Patras

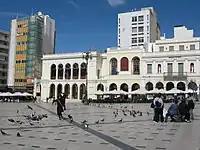
Georgiou I Square

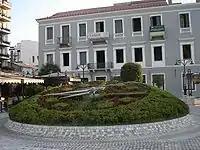
Trion Symmachon Square and clock with the former hotel Metropolis in the background

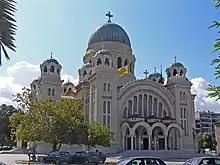

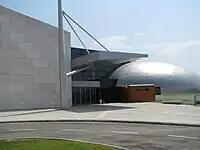
The entrance of the new Archaeological Museum of Patras

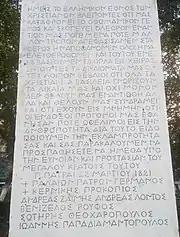
The declaration of the revolutionaries of Patras (1821), engraved on a stele, Saint George Square

Patras and its region is home to various Ancient Greek, Roman and Byzantine Monuments, including the Roman Odeon of Patras, the Fortress of Rio and the Fortress (castle) of Patras. More specifically, the main sights of the city are: